Error analysis for the Global Positioning System

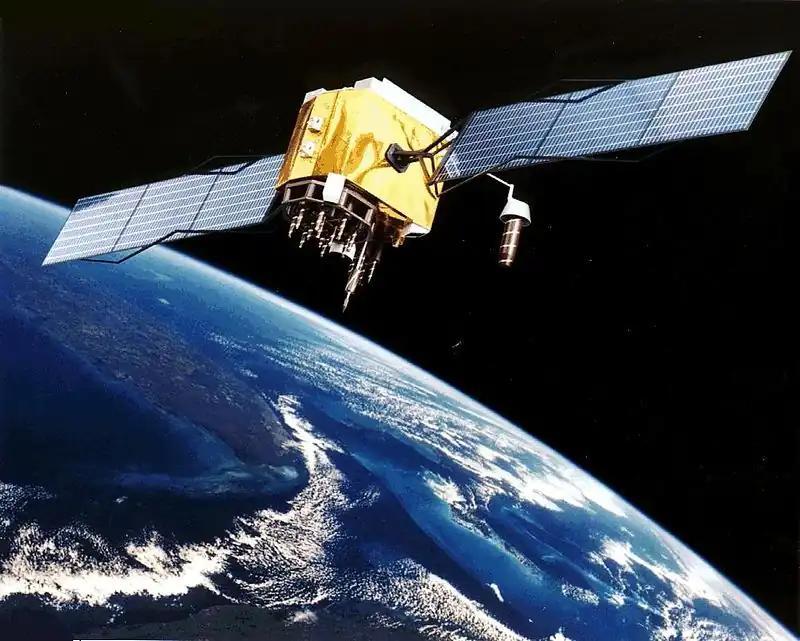
Artist's conception of GPS Block II-F satellite in orbit

The error analysis for the Global Positioning System is important for understanding how GPS works, and for knowing what magnitude of error should be expected. The GPS makes corrections for receiver clock errors and other effects but there are still residual errors which are not corrected. GPS receiver position is computed based on data received from the satellites. Errors depend on geometric dilution of precision and the sources listed in the table below.